La Malinche

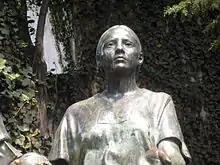
La Malinche, as part of the "Monumento al Mestizaje" in Mexico City

Malinche's image has become a mythical archetype that artists have represented in various forms of art. Her figure permeates historical, cultural, and social dimensions of Mexican cultures. In modern times and several genres, she is compared with La Llorona (folklore story of the woman weeping for lost children), and the Mexican soldaderas (women who fought beside men during the Mexican Revolution) for their brave actions.